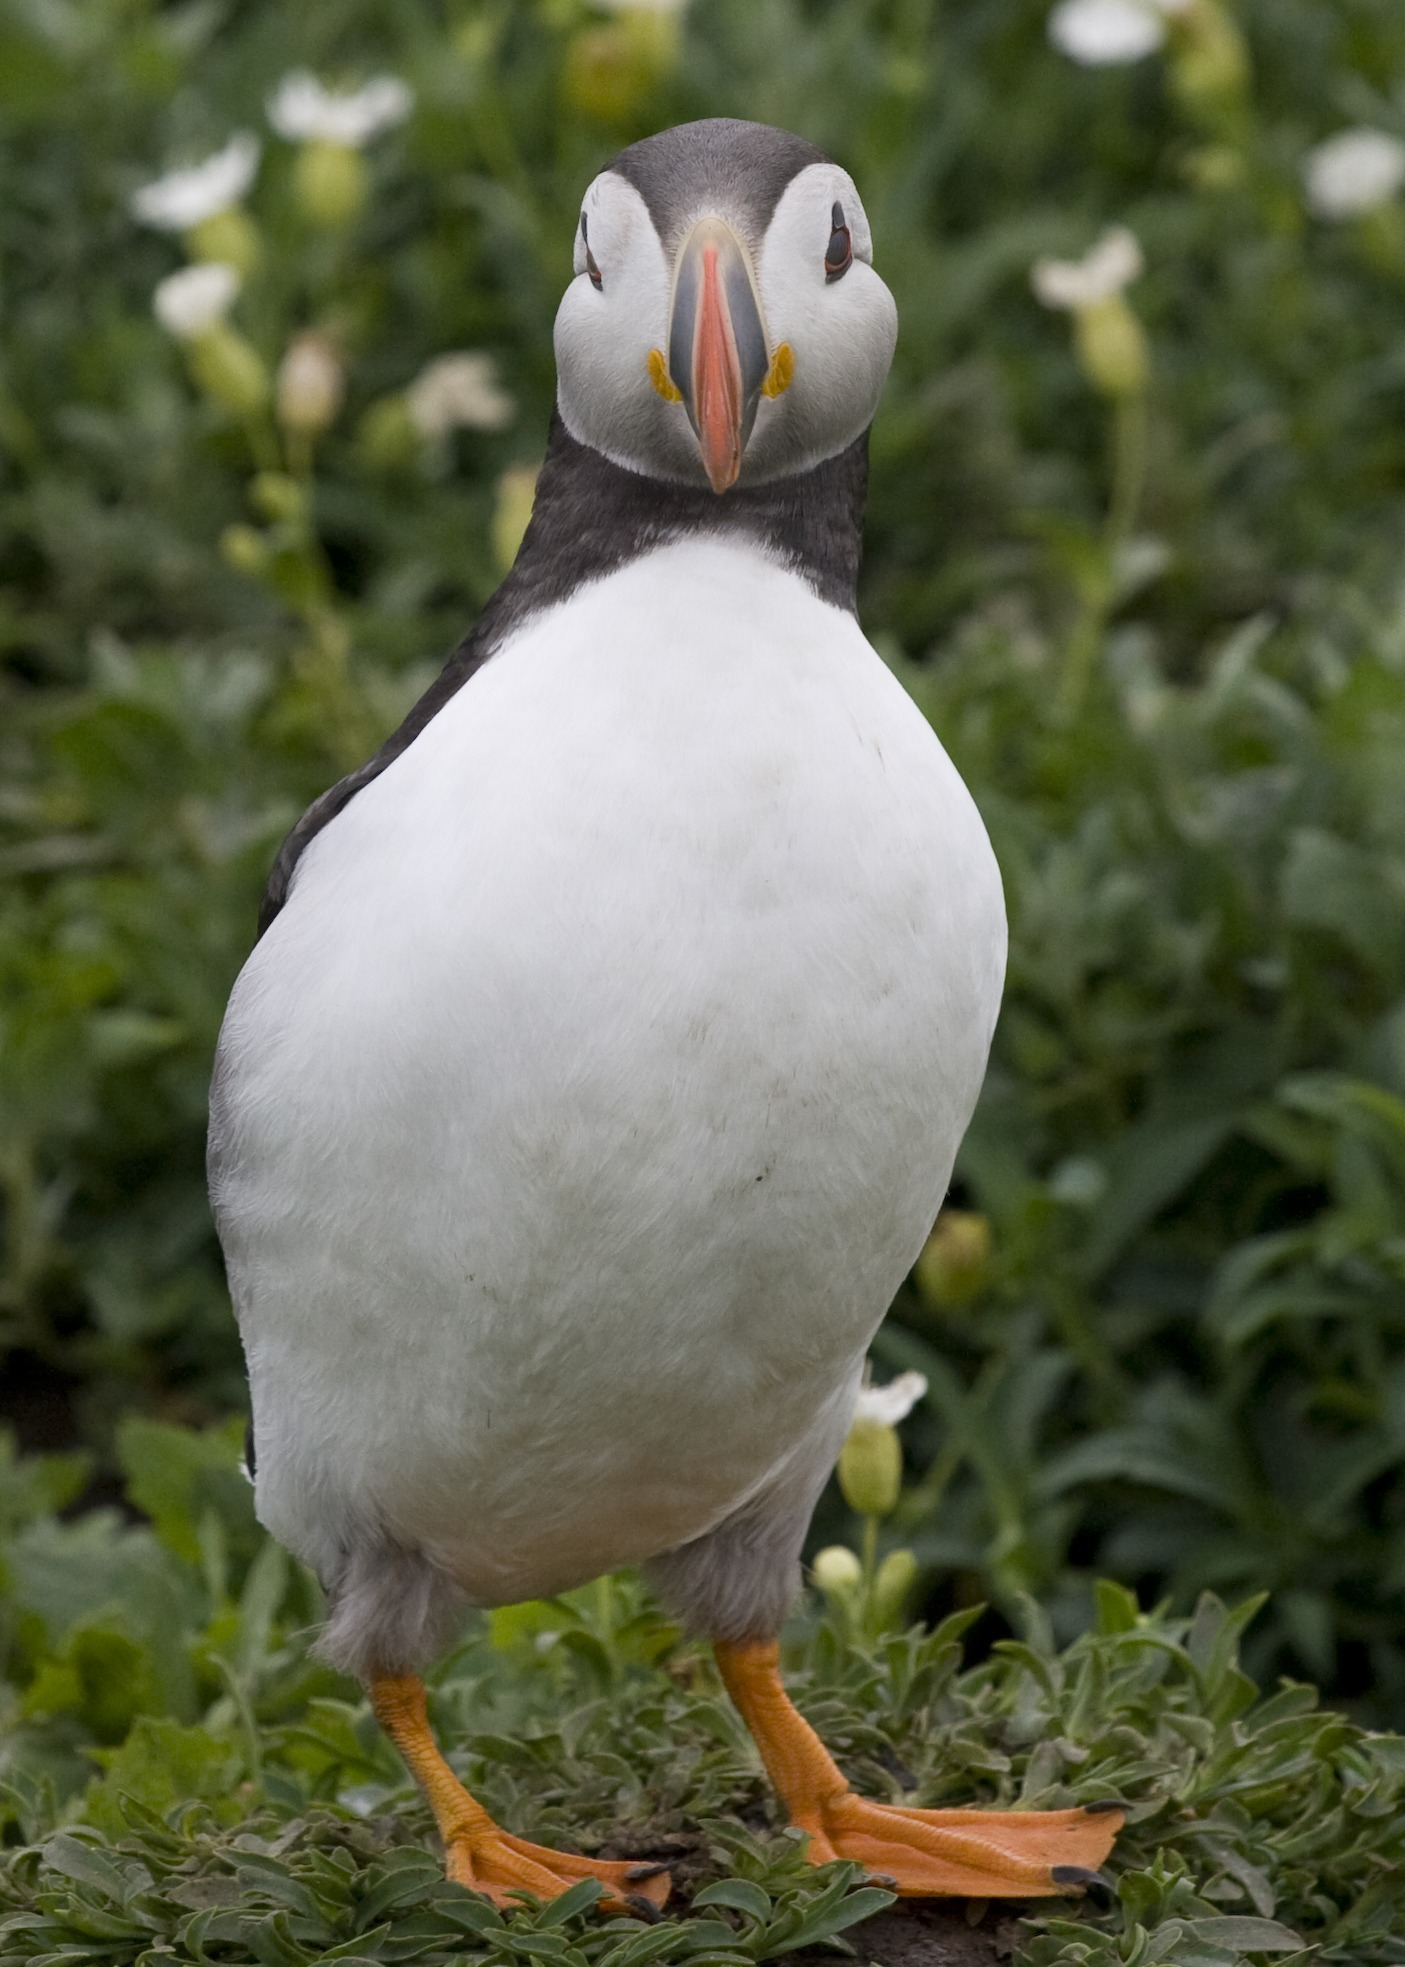
bird, white, alone, seabird, wildlife, standing, green, beak, fauna, puffin, plumage, leaves, leafy, birds, grey, seabirds, vertebrate, puffins, leaves background, charadriiformes, alcids, fratercula, auks